Gerald Wilson

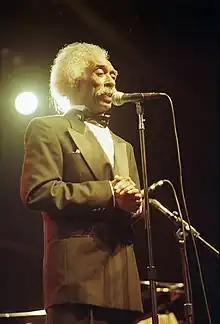
Wilson in 2005

Gerald Stanley Wilson (September 4, 1918 – September 8, 2014) was an American jazz trumpeter, big band bandleader, composer, arranger, and educator. Born in Mississippi, he was based in Los Angeles from the early 1940s. He arranged music for Duke Ellington, Sarah Vaughan, Ray Charles, Julie London, Dizzy Gillespie, Ella Fitzgerald, Benny Carter, Lionel Hampton, Billie Holiday, Dinah Washington, and Nancy Wilson.